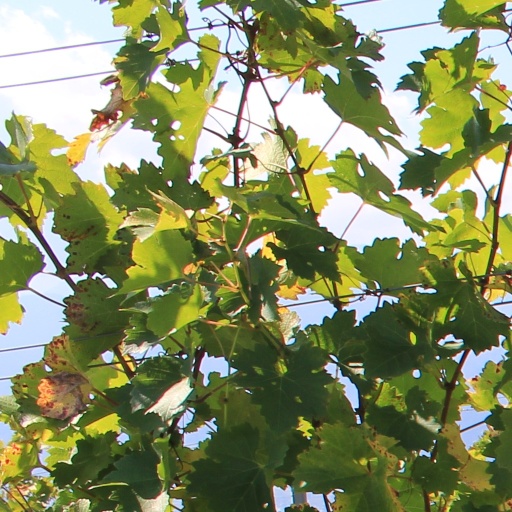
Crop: grape